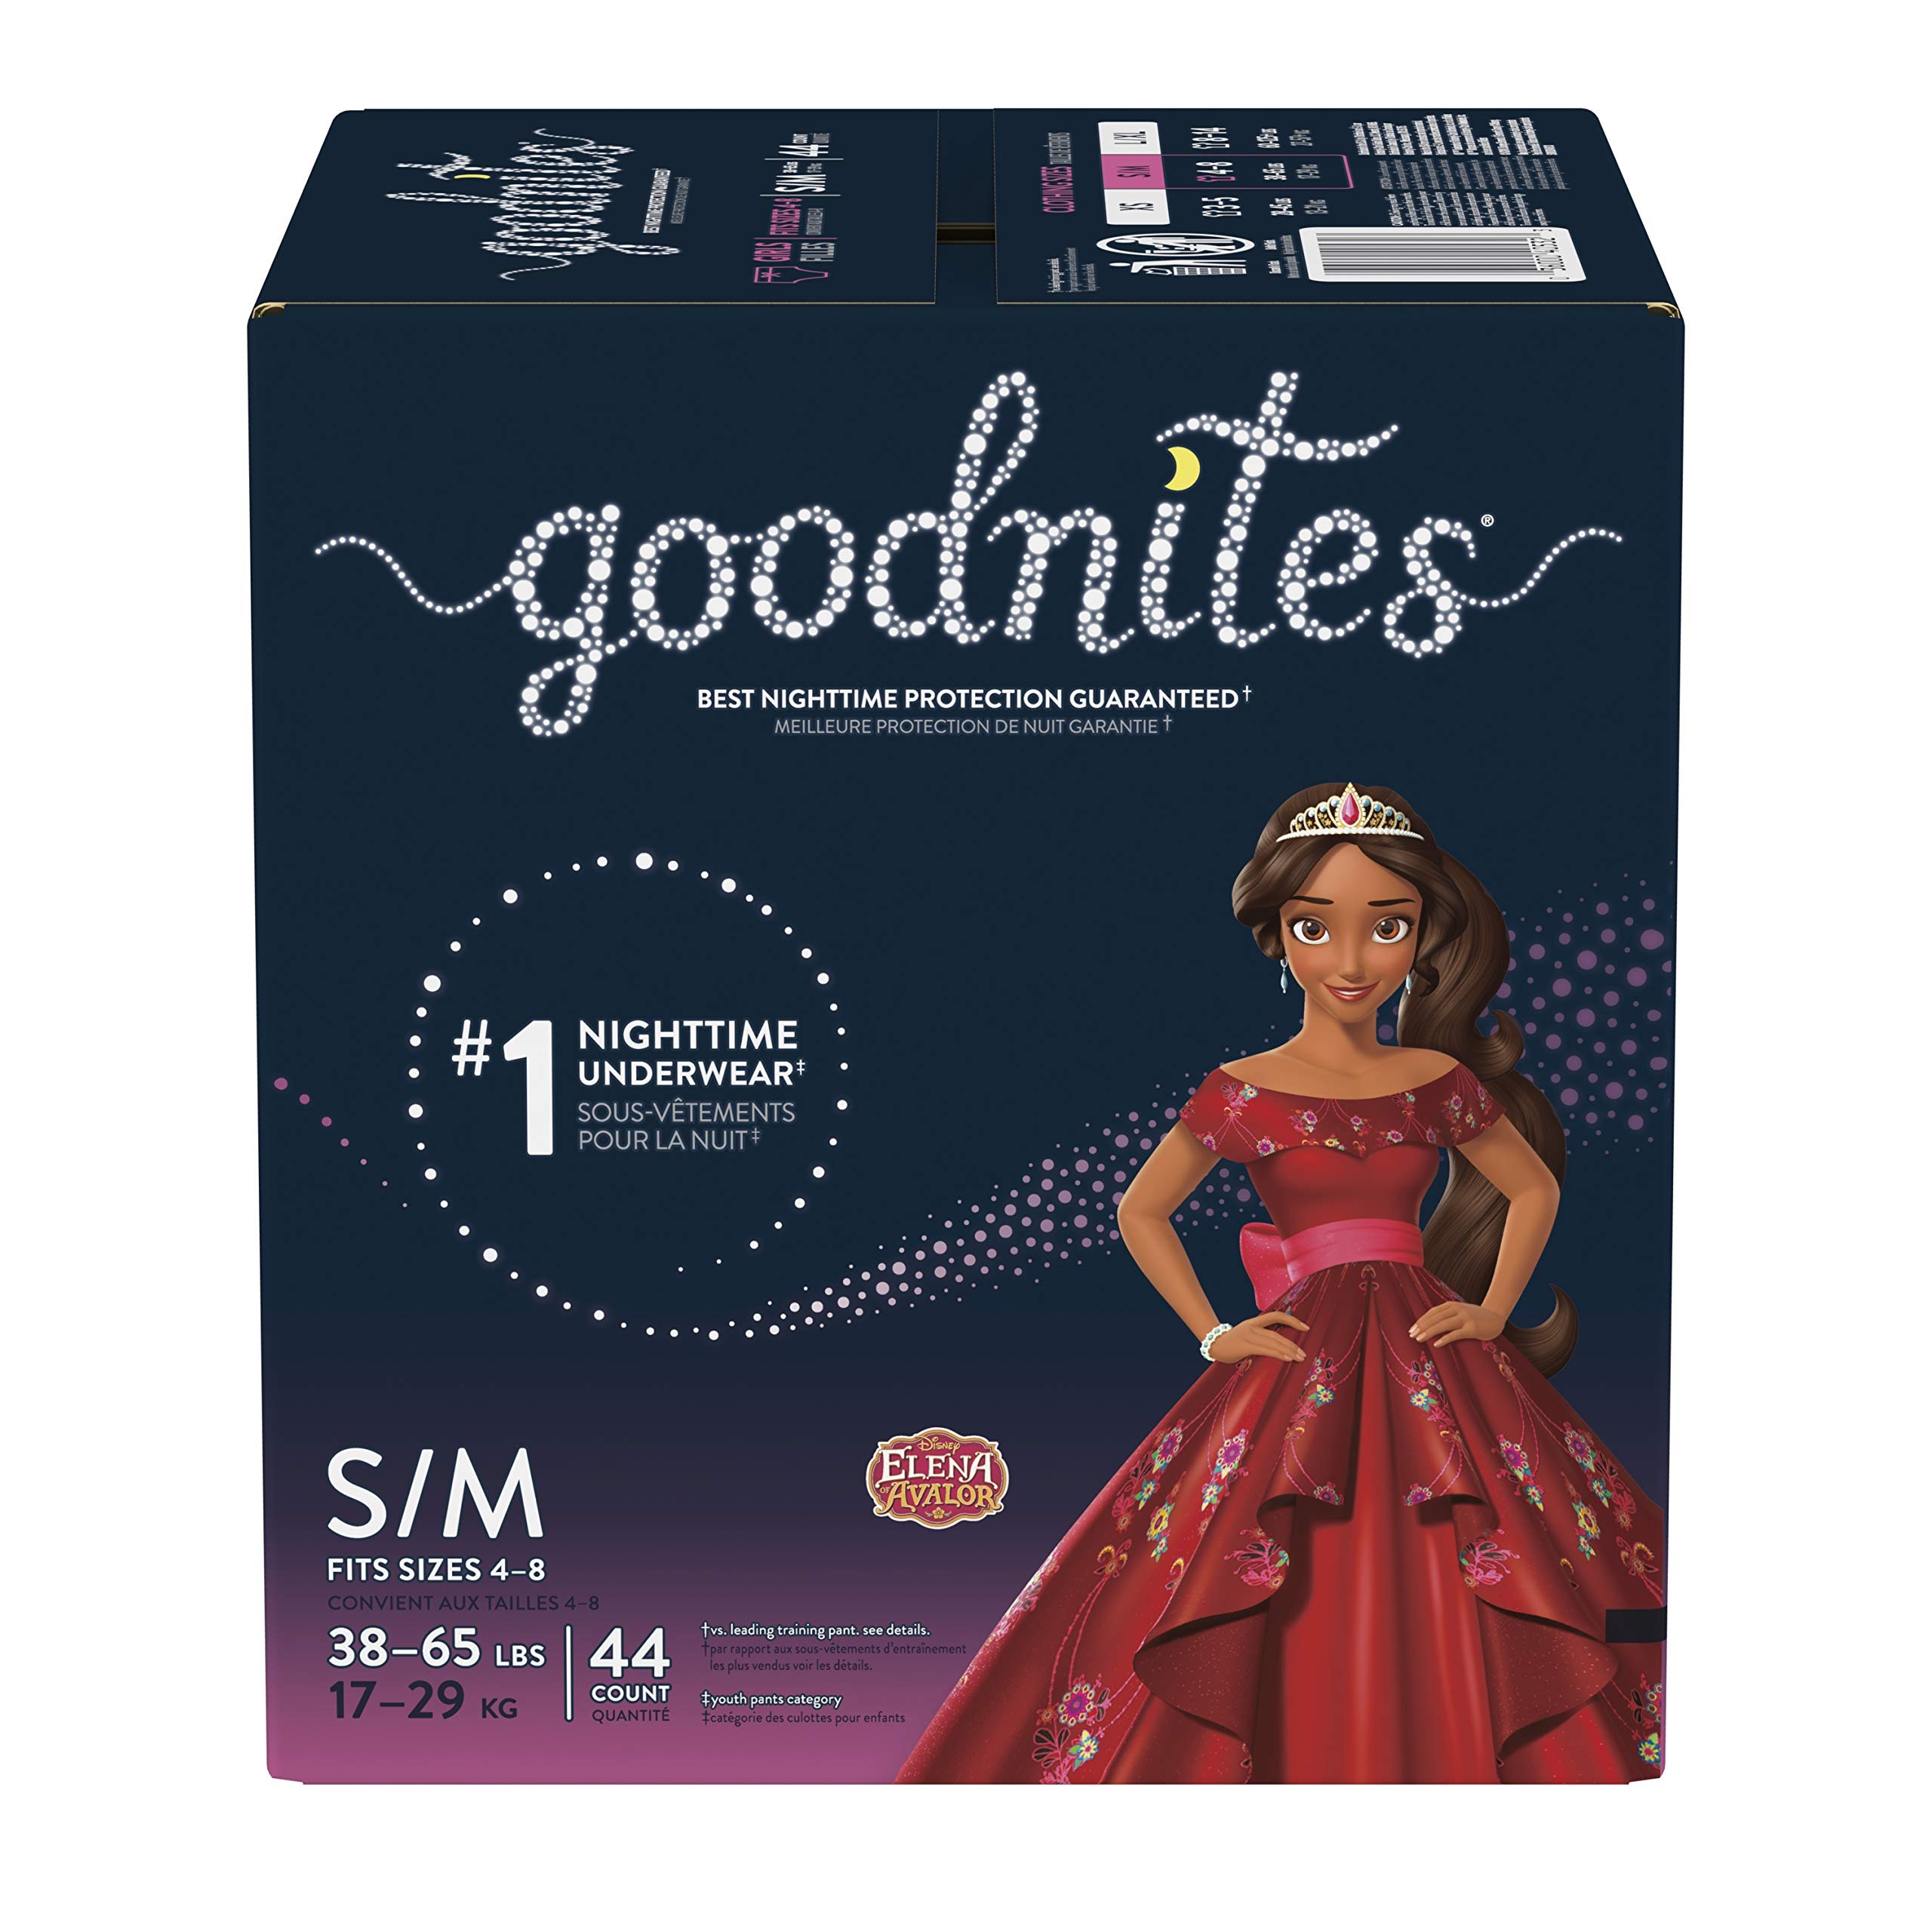
Item Name: Goodnites Goodnites Bedwetting Underwear for Girls, S/M, 44 Ct, 44 Count
Bullet Point 1: Disposable bedwetting underwear fits children 38-65 lb. (17-29 kg)
Bullet Point 2: The #1 Nighttime Underwear* brand that has helped more than 10 million kids manage overnight bed wetting
Bullet Point 3: Nighttime bed wetting pants with 40% more protection vs. the leading training pant
Bullet Point 4: Best Nighttime Protection Guaranteed** with 5 Layer Protection and extra absorbency where she needs it most, plus Double Leg Barriers to help prevent leaks
Bullet Point 5: Stretchy waistband that provides a soft, underwear-like fit for all body shapes
Value: 44.0
Unit: Count

Price: 30.99